China–Switzerland relations

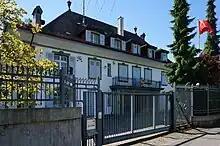
The embassy of China in Bern. China also has a diplomatic mission to the United Nations Office at Geneva and the other international organisations in Switzerland.

Until China established diplomatic relations with France in 1964, Switzerland was the only country in central and southern Europe to have a Chinese Embassy. As a result, the PRC's Embassy in Bern and the Consulate in Geneva were in charge of China's political and economic relations with France, Italy, Germany, and other countries. China-Swiss economic relations have accelerated since Deng Xiaoping's economic reforms in the late 1970s. Switzerland's trade with China is not in deficit as other industrialized nations trade with China. Two way trade between the two countries is growing at an annual rate of 20–30 percent. In 2007, Swiss exports were valued at 5.4 billion Swiss francs or 5.36 billion US dollars. The same year, China was already Switzerland's top trading partner in Asia, ahead of Japan.